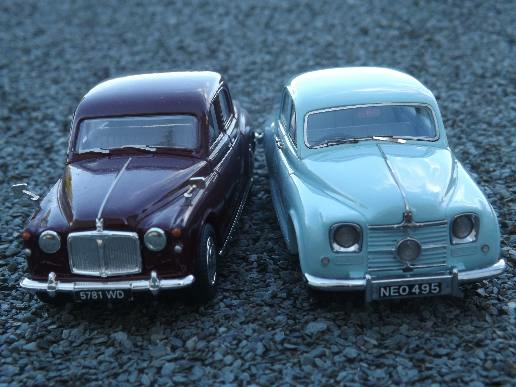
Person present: No